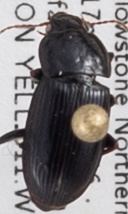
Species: Harpalus opacipennis
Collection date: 2018-07-26
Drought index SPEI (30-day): -1.348
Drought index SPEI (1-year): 1.834
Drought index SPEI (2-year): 1.01